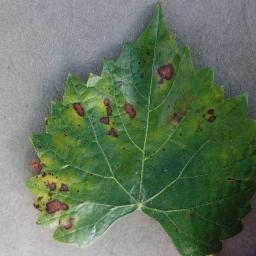
Label: Grape___Esca_(Black_Measles)